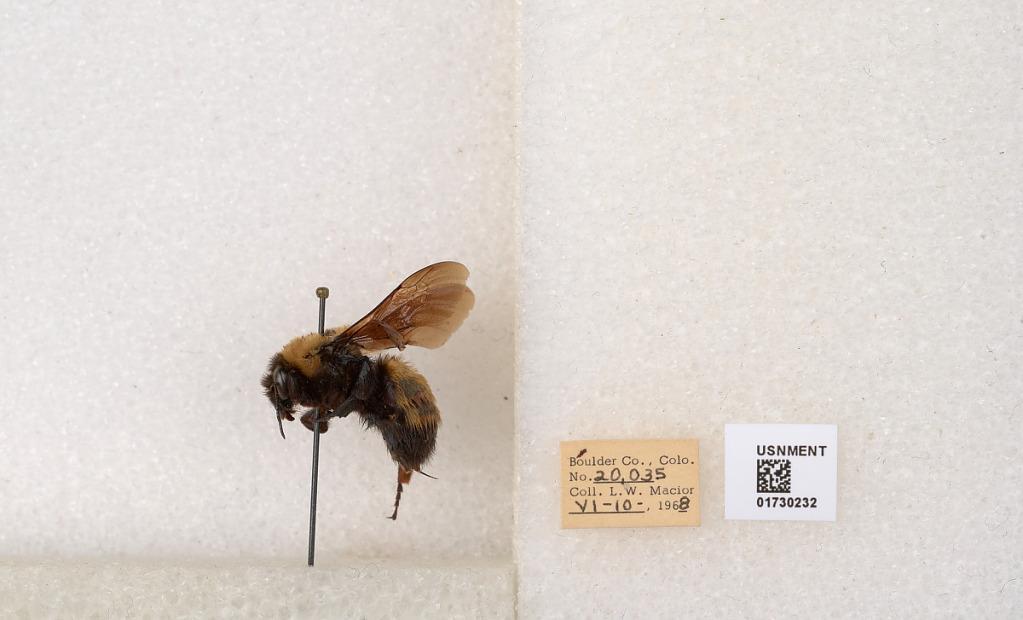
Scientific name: Bombus (Bombus) nevadensis Cresson